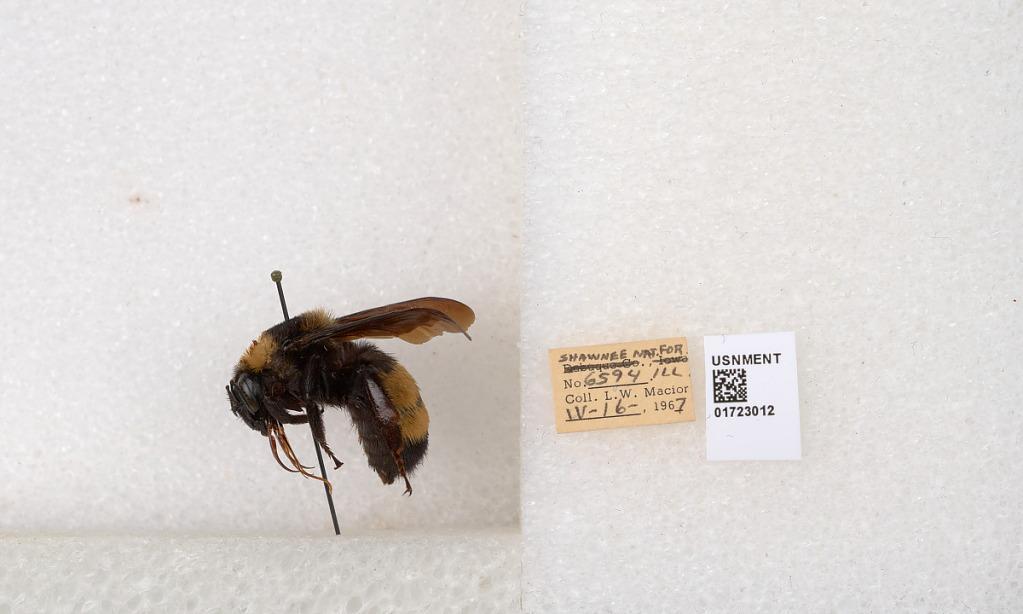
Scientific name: Bombus (Bombus) nevadensis auricormus
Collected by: L. Macior
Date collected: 1967-4-16
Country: United States
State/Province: Illinois
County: Johnson
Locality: Shawnee National Forest
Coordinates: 37.5114, -88.8011